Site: brandenburg
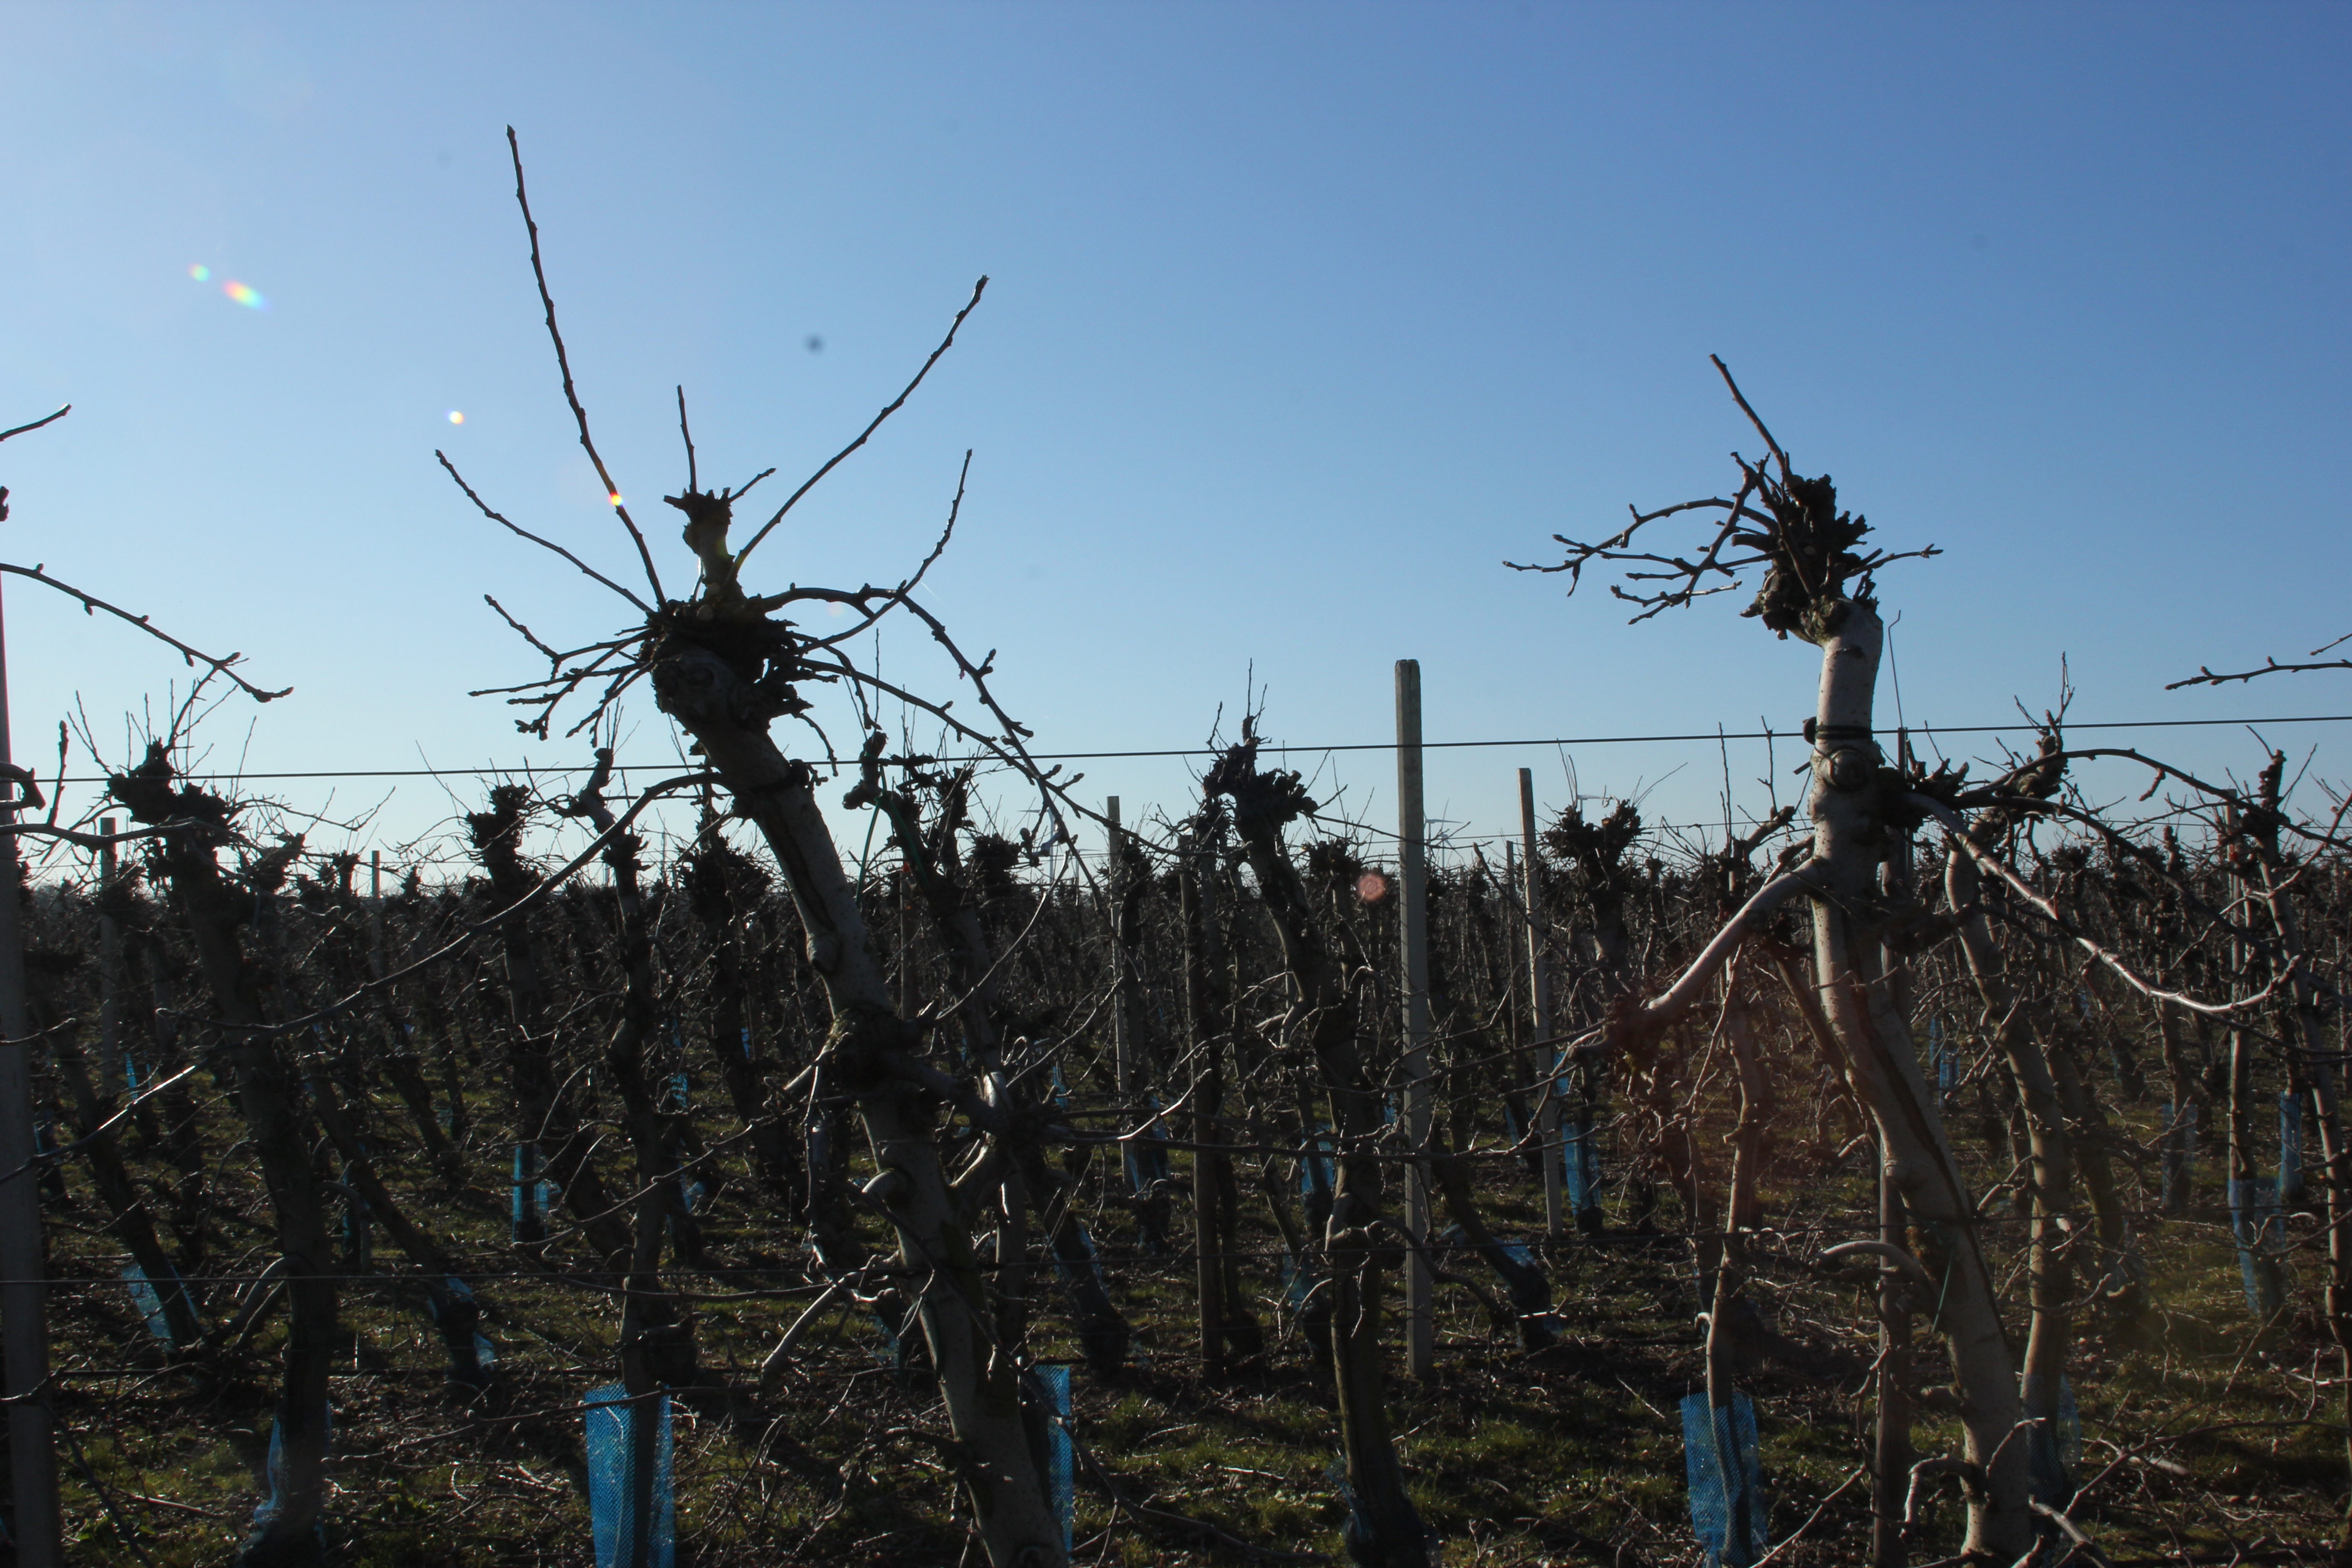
Growth stage (BBCH 03): Bud development